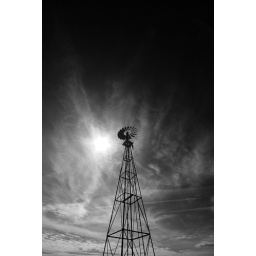
Shot in black and white mode with the Nikon D80. Tone Sharpening +2. Contrast +2. Red Filter